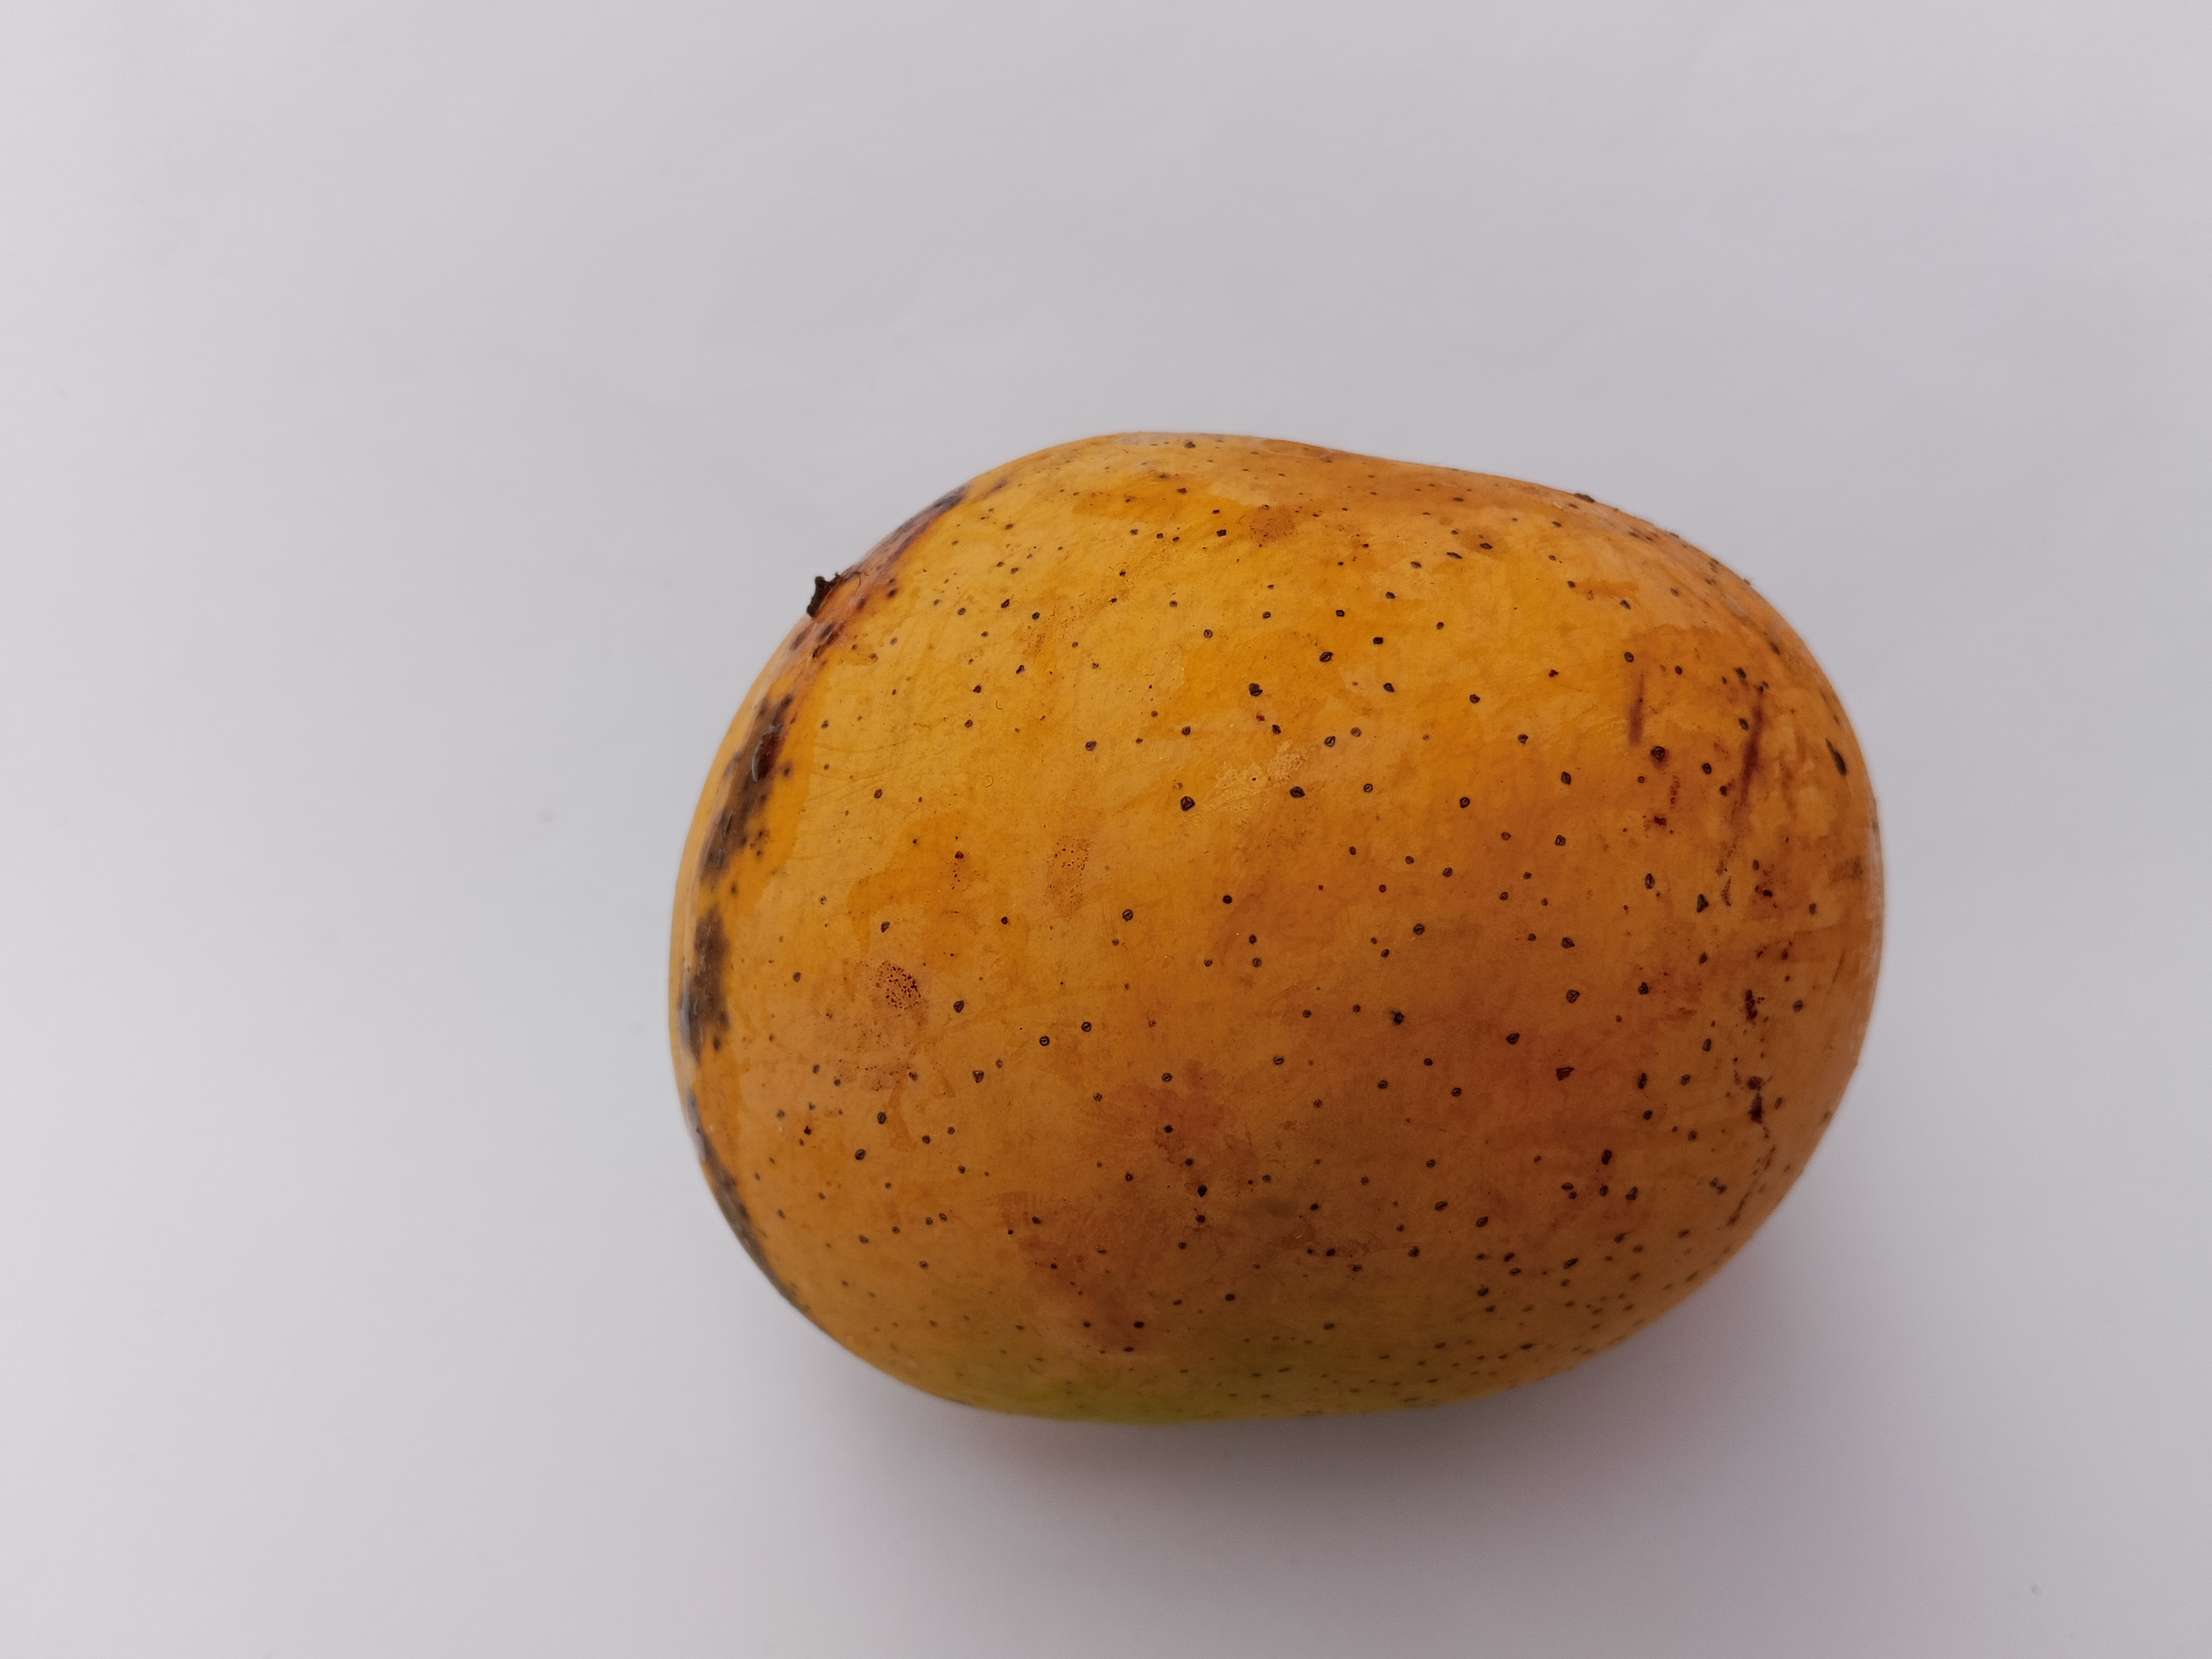
Mango variety: Sundari